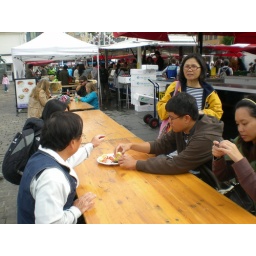
Bergen fish market breakfast at 10 in the morning!